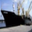
Label: ship